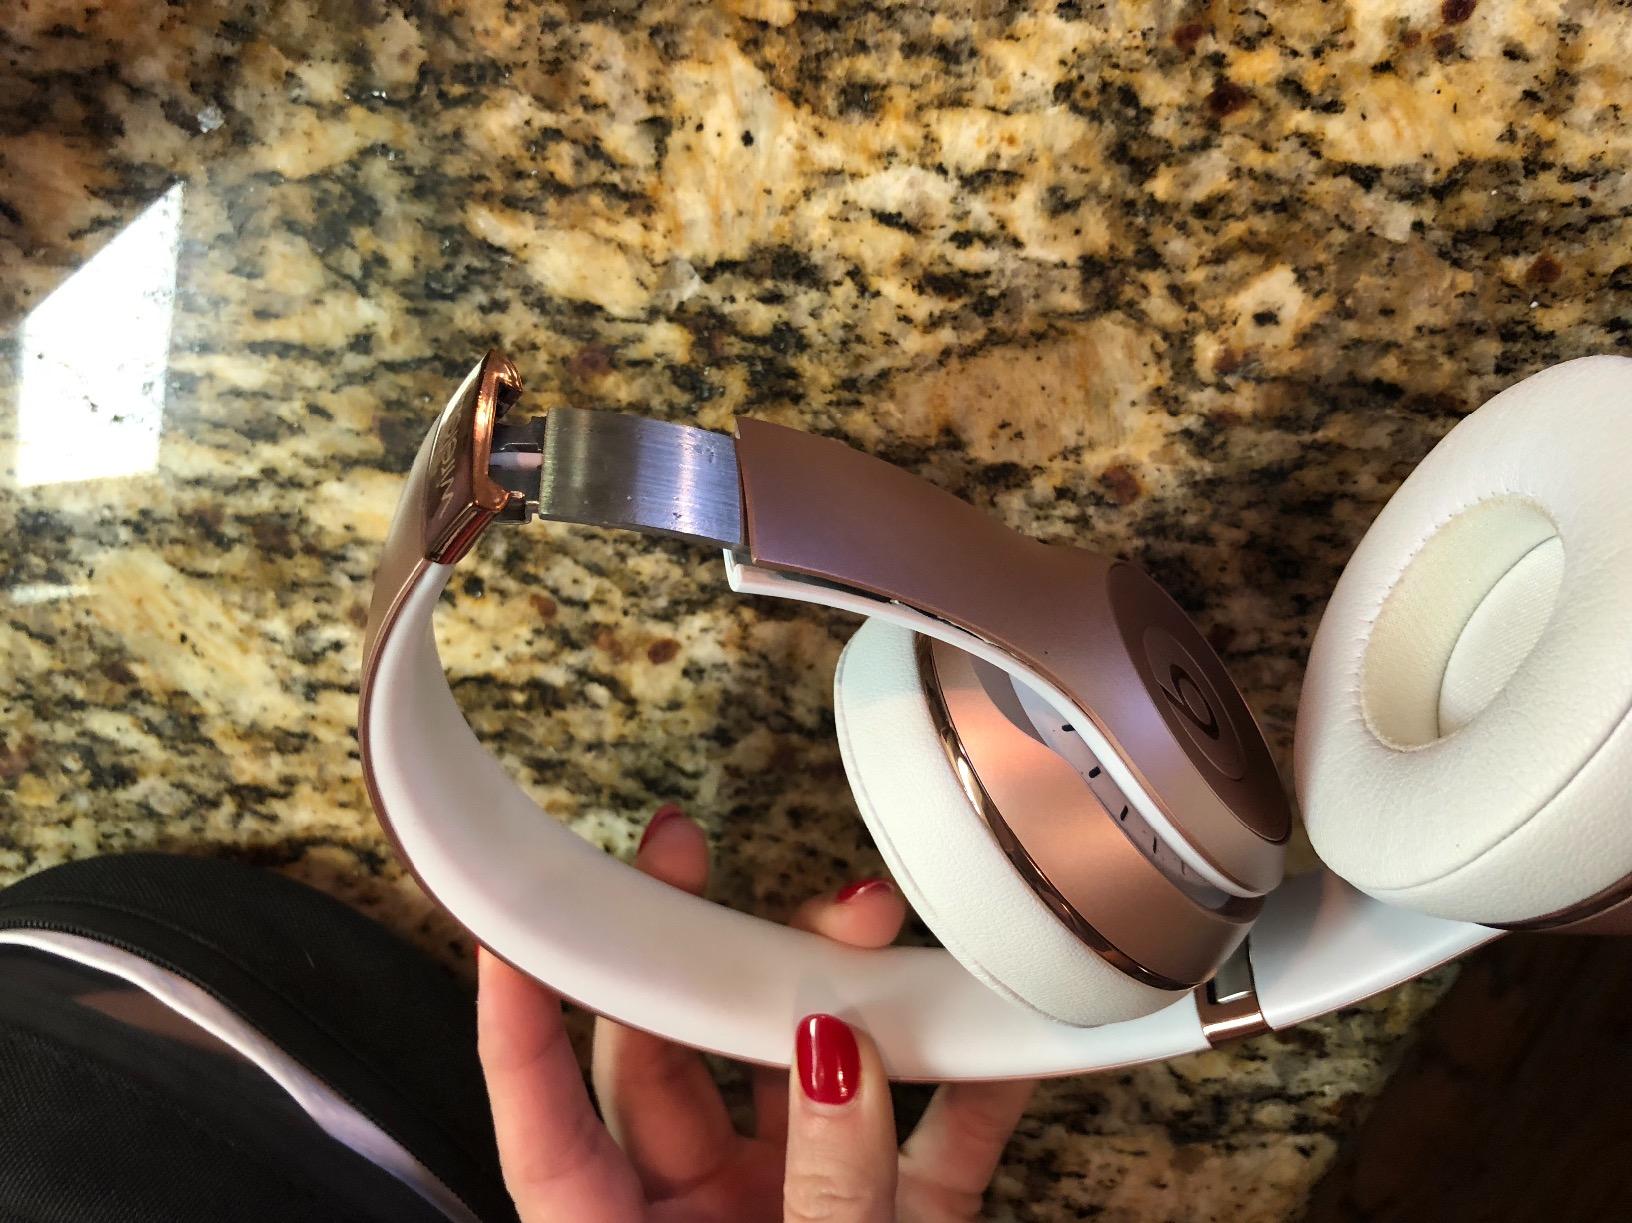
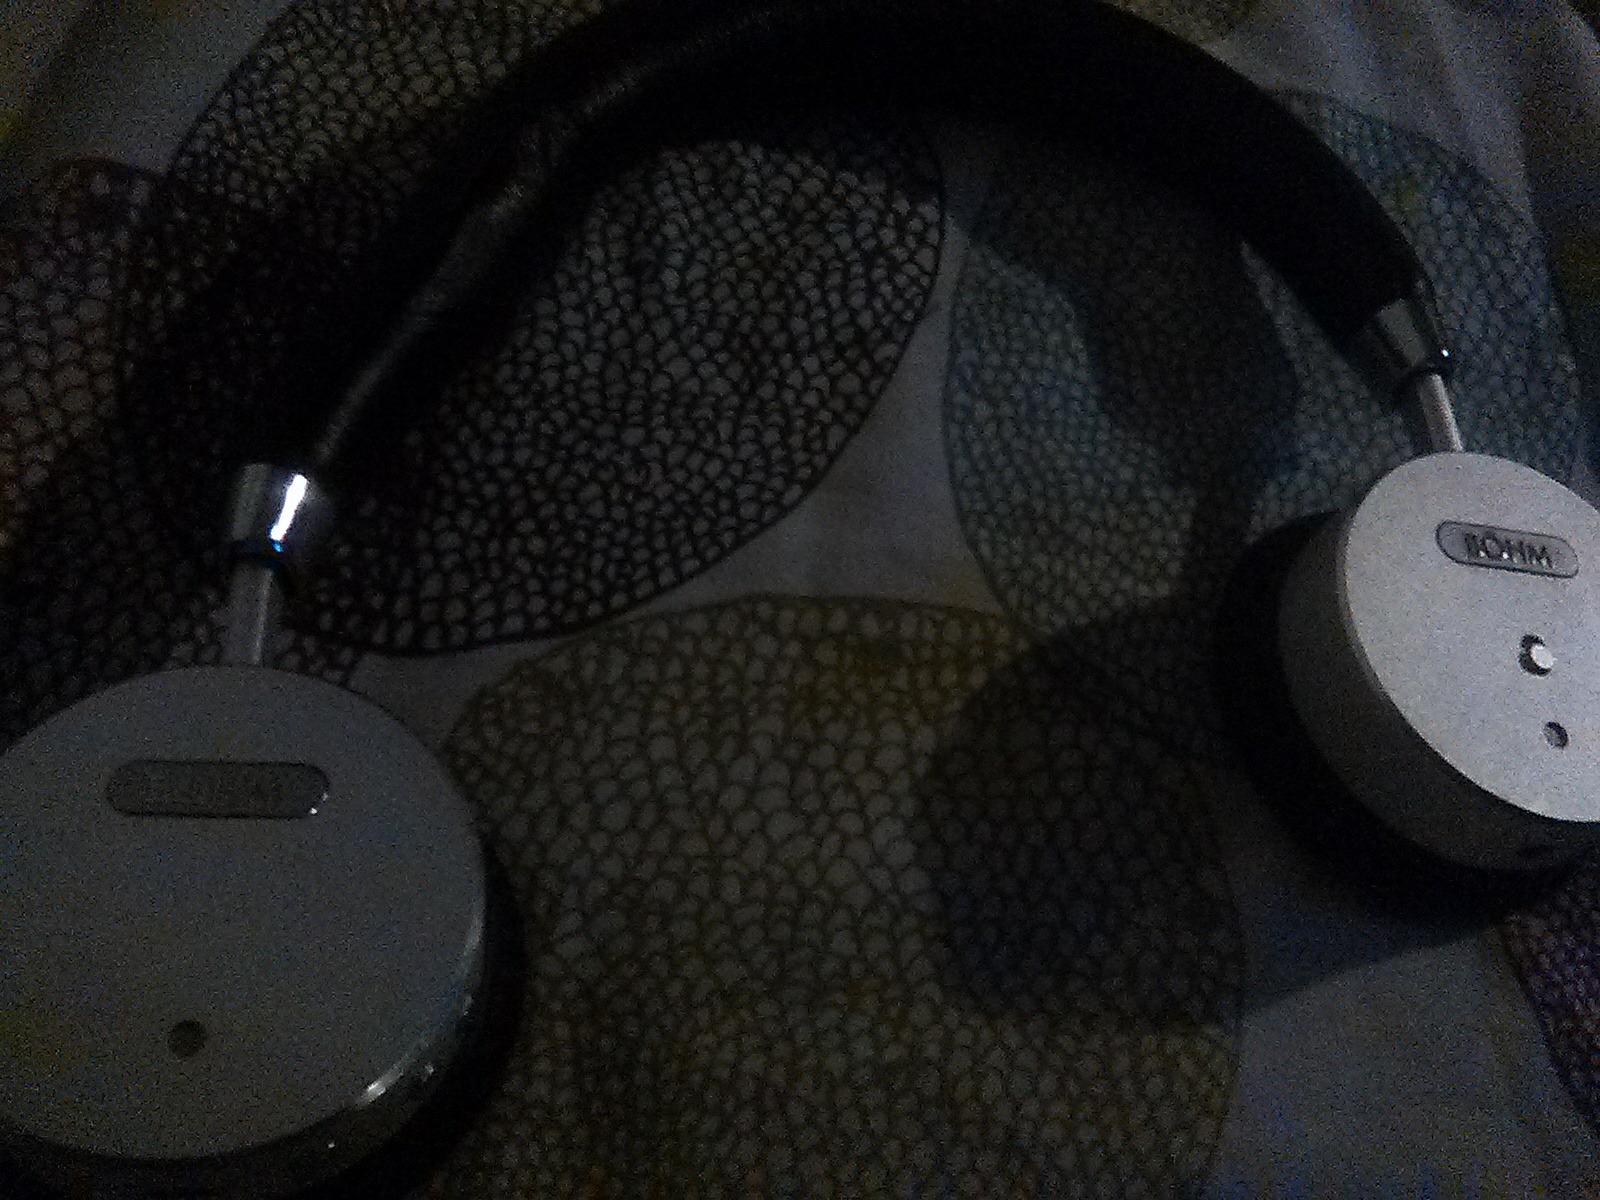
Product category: headphones
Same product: no